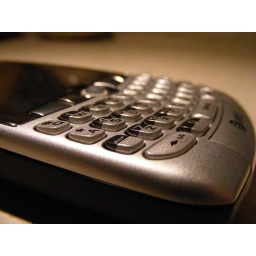
My first attemt at a macro shot with my new S700. Blackberry on my kitchen counter under a cabinet light.